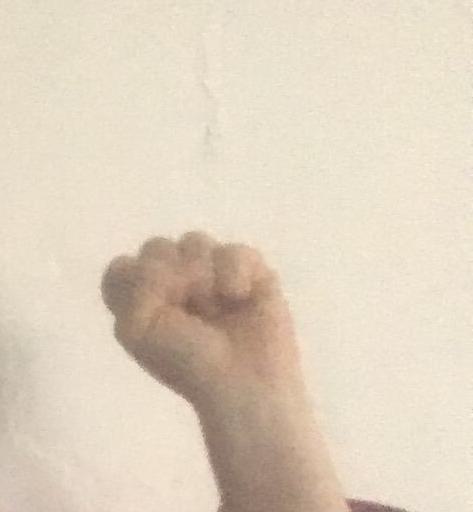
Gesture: fist